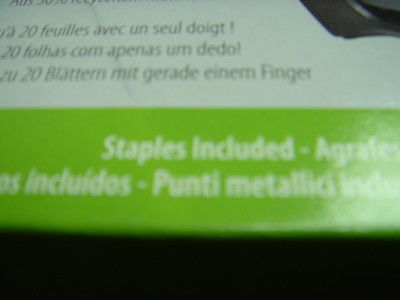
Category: stapler